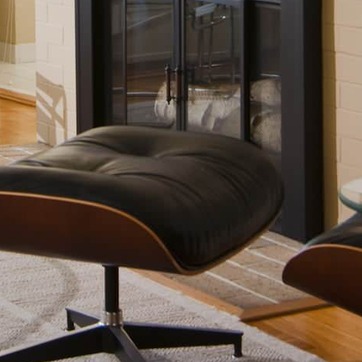
Material: leather